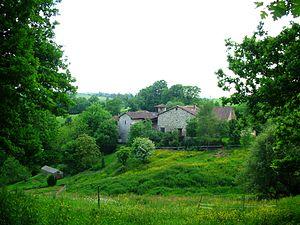
Flavignac est une commune française située dans le département de la Haute-Vienne, en région Nouvelle-Aquitaine.
Le Limousin est une ancienne région administrative, issue d'une région historique et culturelle française et qui était composée des trois départements de la Corrèze, de la Creuse et de la Haute-Vienne. Elle est située en totalité dans la partie nord-ouest du Massif central. Ses habitants sont appelés les Limousins. En limousin elle se nomme Lemosin.